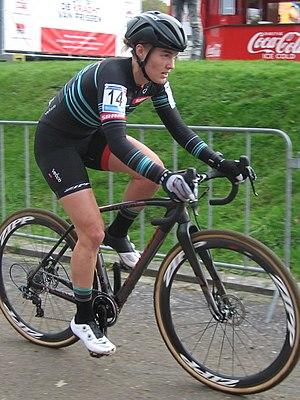
Elle Anderson est une coureuse cycliste américaine spécialiste du cyclo-cross. Elle fait partie de l'équipe Rally.